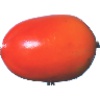
Label: Kaki 1